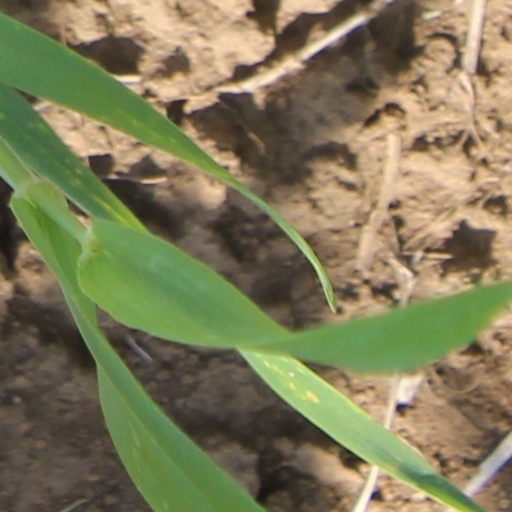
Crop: wheat